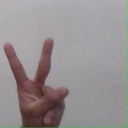
अक्षर: क